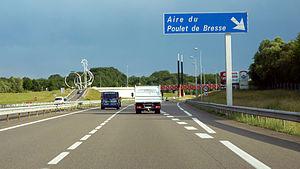
A39, Aire du Poulet de Bresse
Une aire d'autoroute ou halte routière au Québec est une série d'infrastructures implantées en bordure d'autoroute semblables à de simples parkings concernant les aires de repos, généralement équipées de toilettes et de tables de pique-nique avec parfois un espace de jeux pour enfants. Il existe aussi des aires de repos ou de services sur routes à chaussées séparées présignalée par le panneau c65b. Lorsqu'il s'agit simplement d'un parking sans réel équipement on parle d'aire d'arrêt.